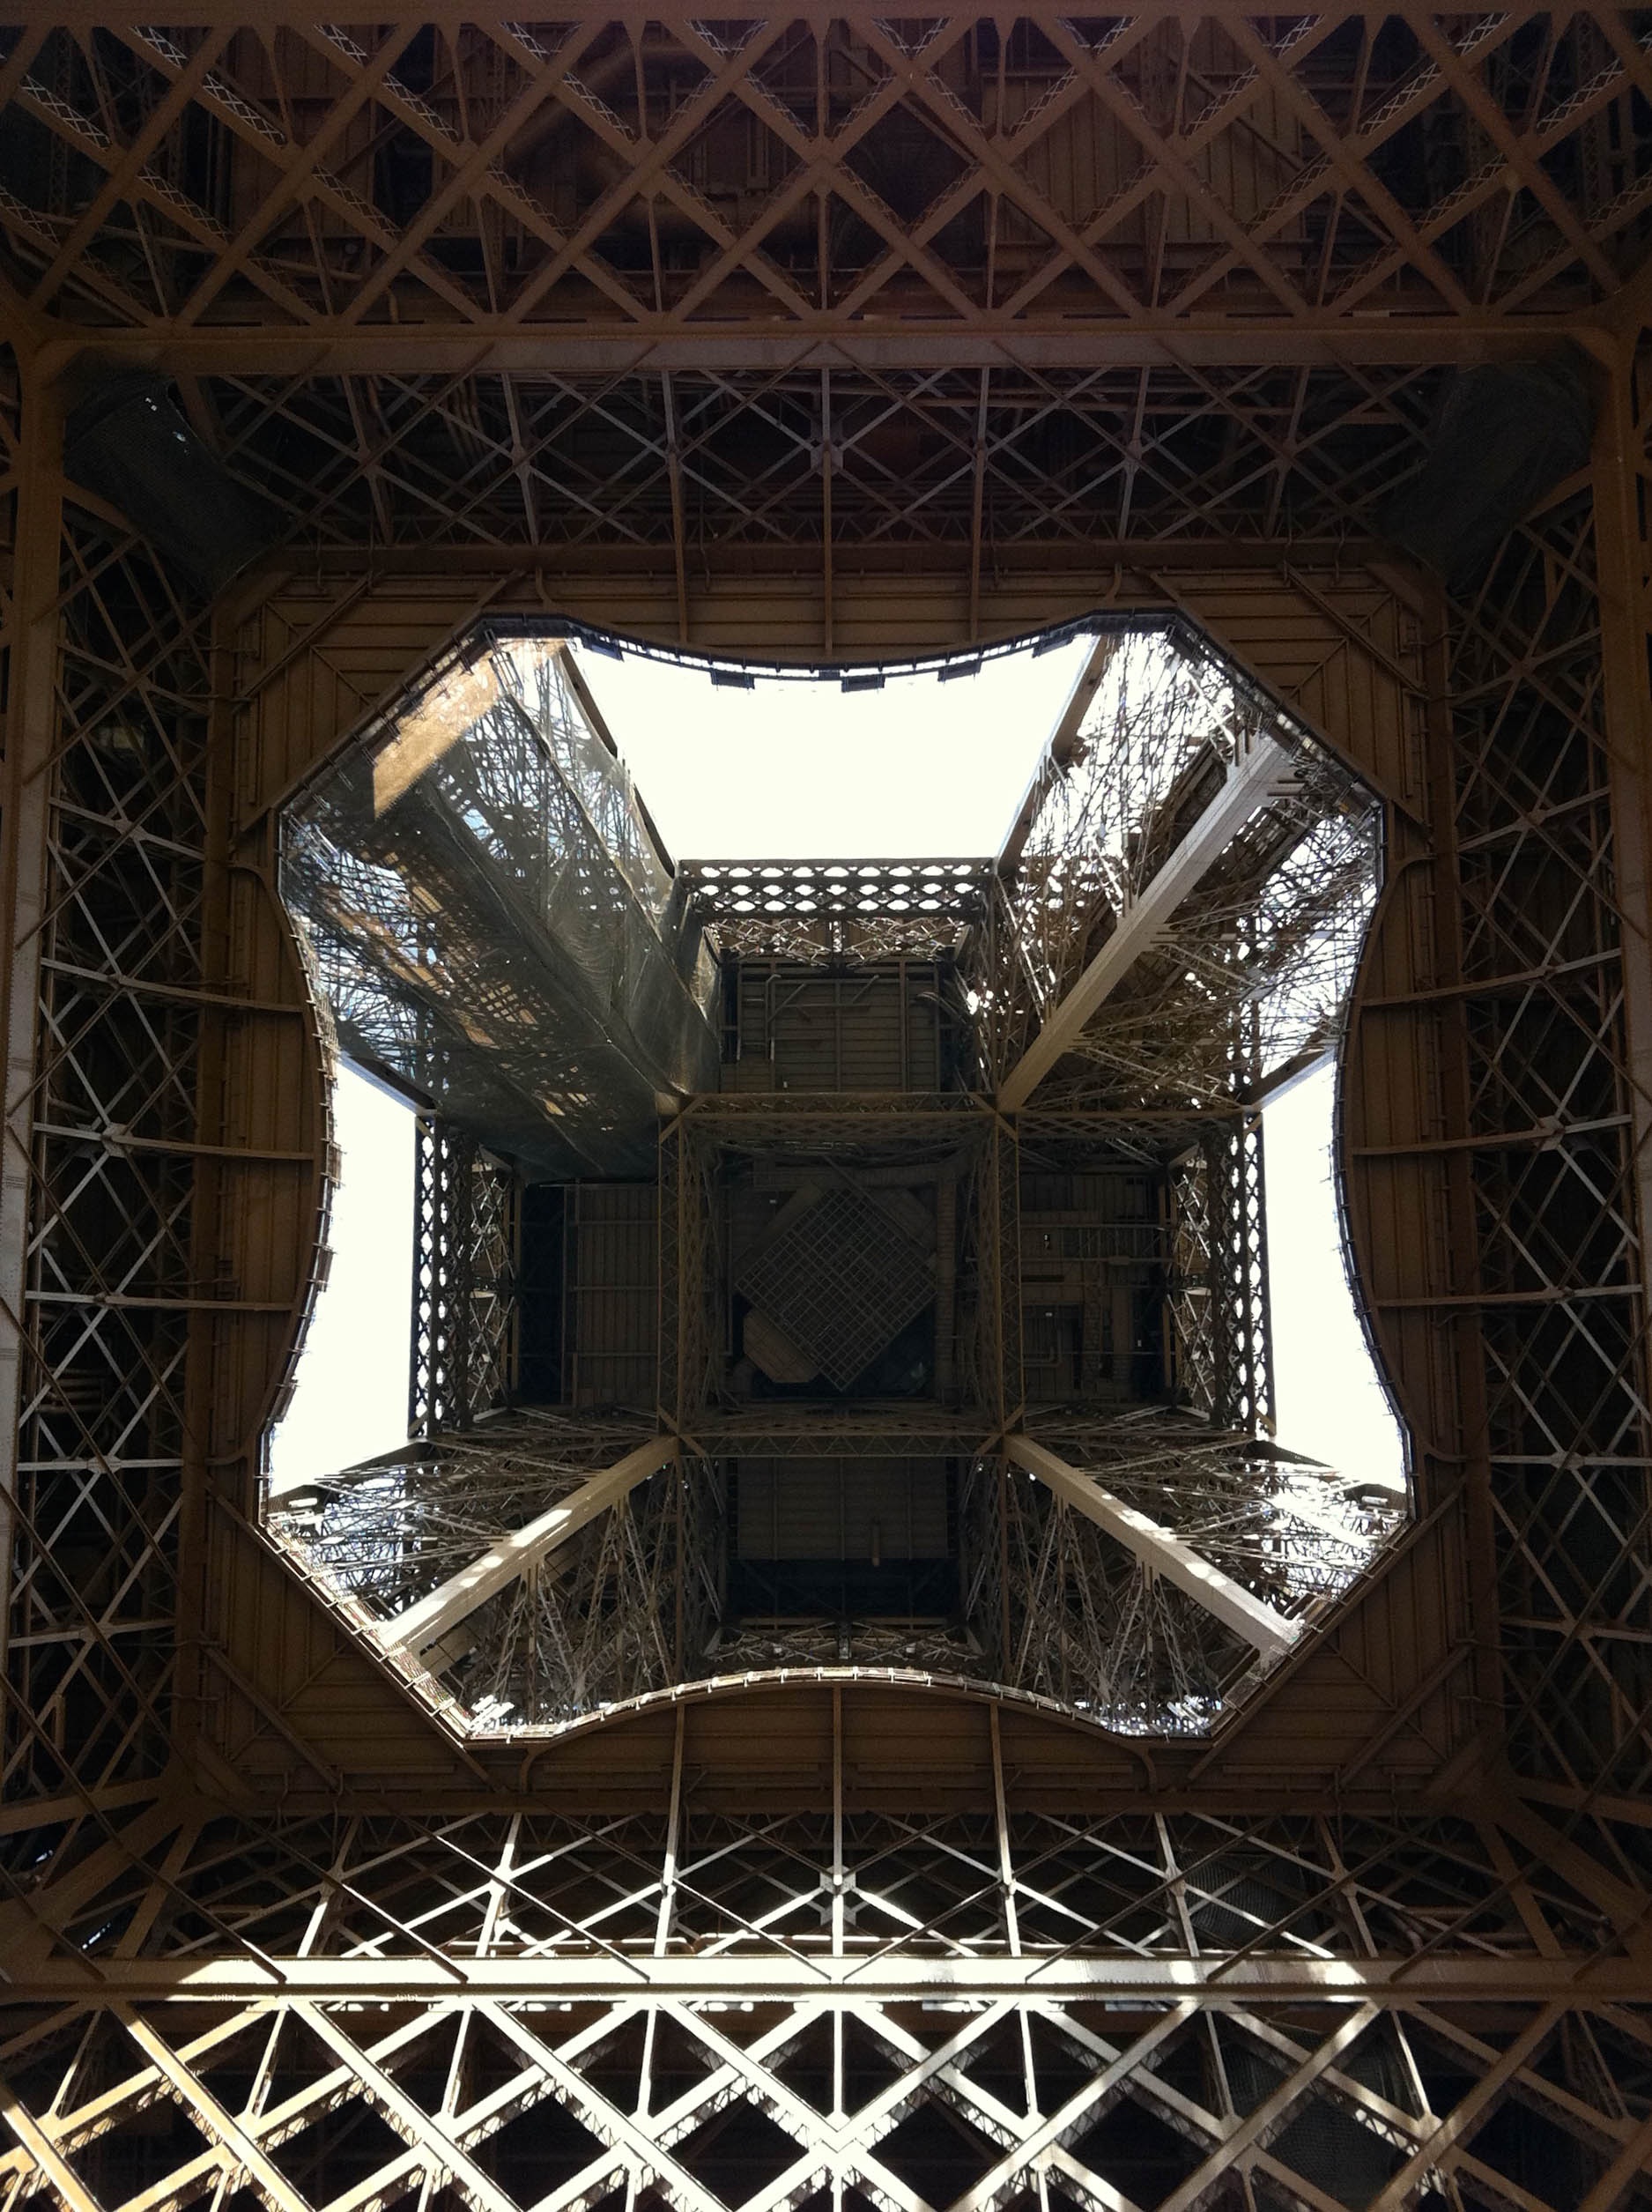
architecture, structure, wood, house, window, eiffel tower, paris, france, arch, lighting, places of interest, design, destinations, ancient history